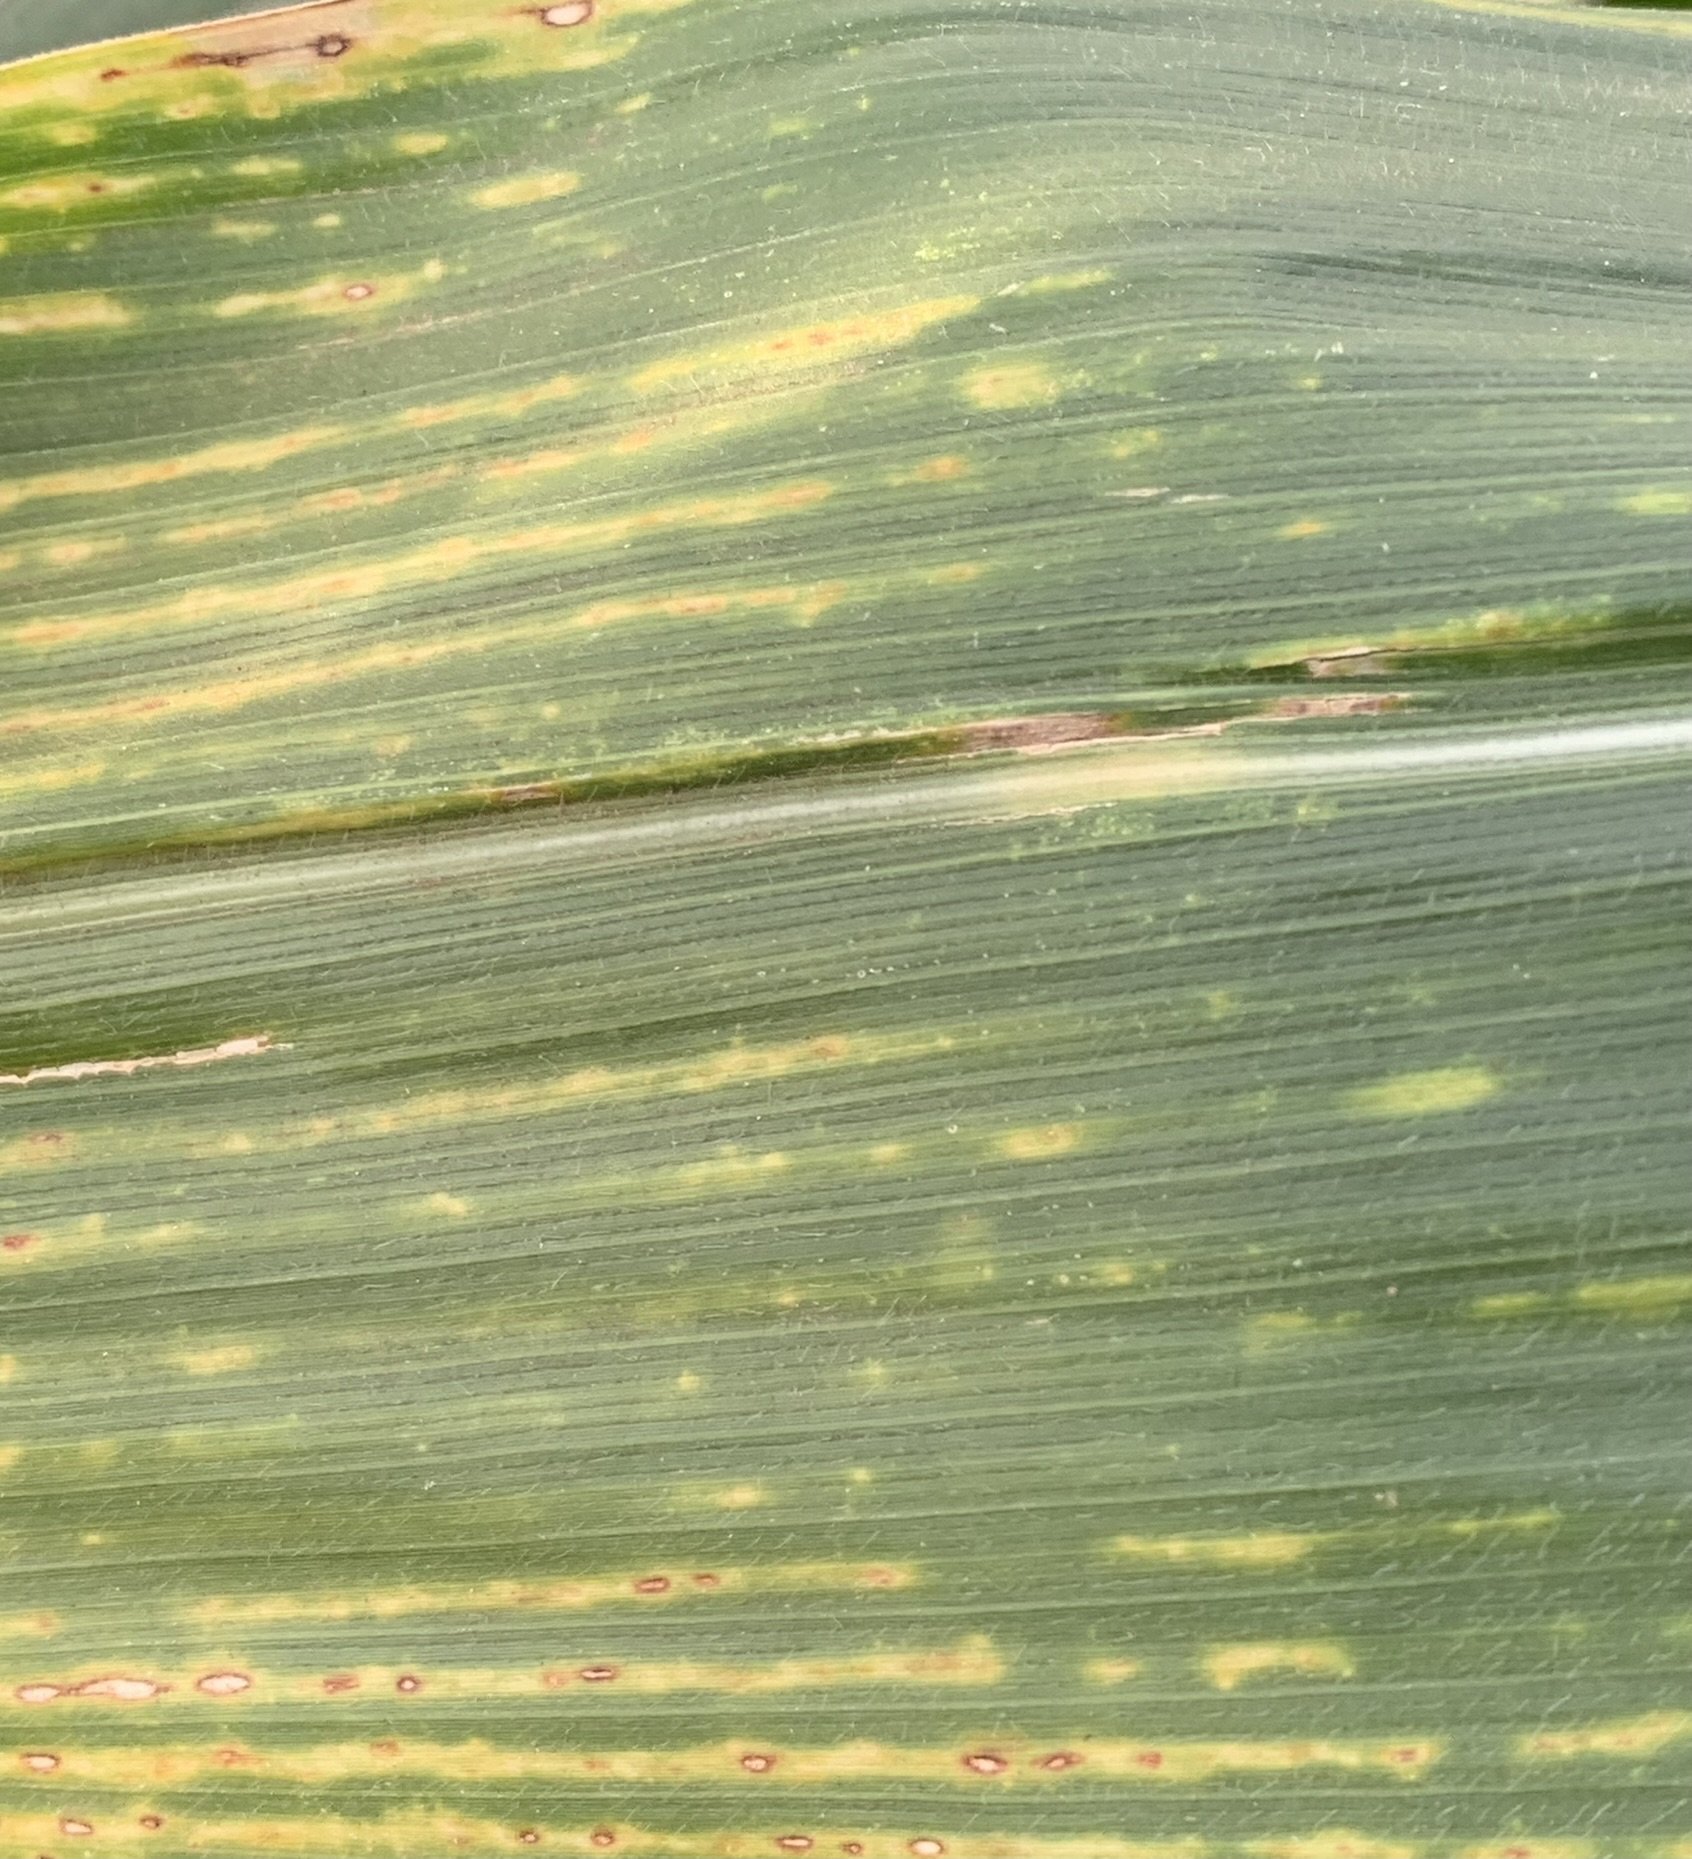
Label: MLN